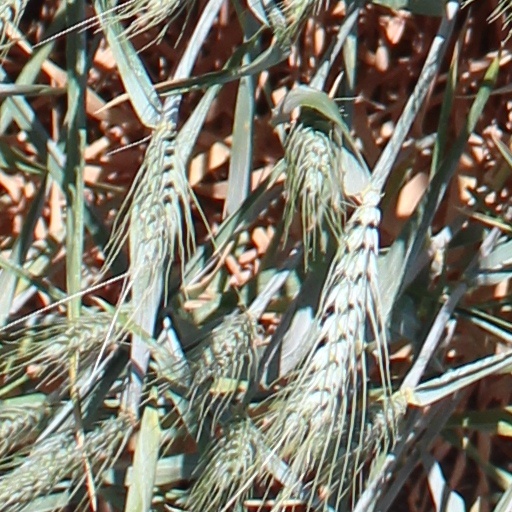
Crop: wheat